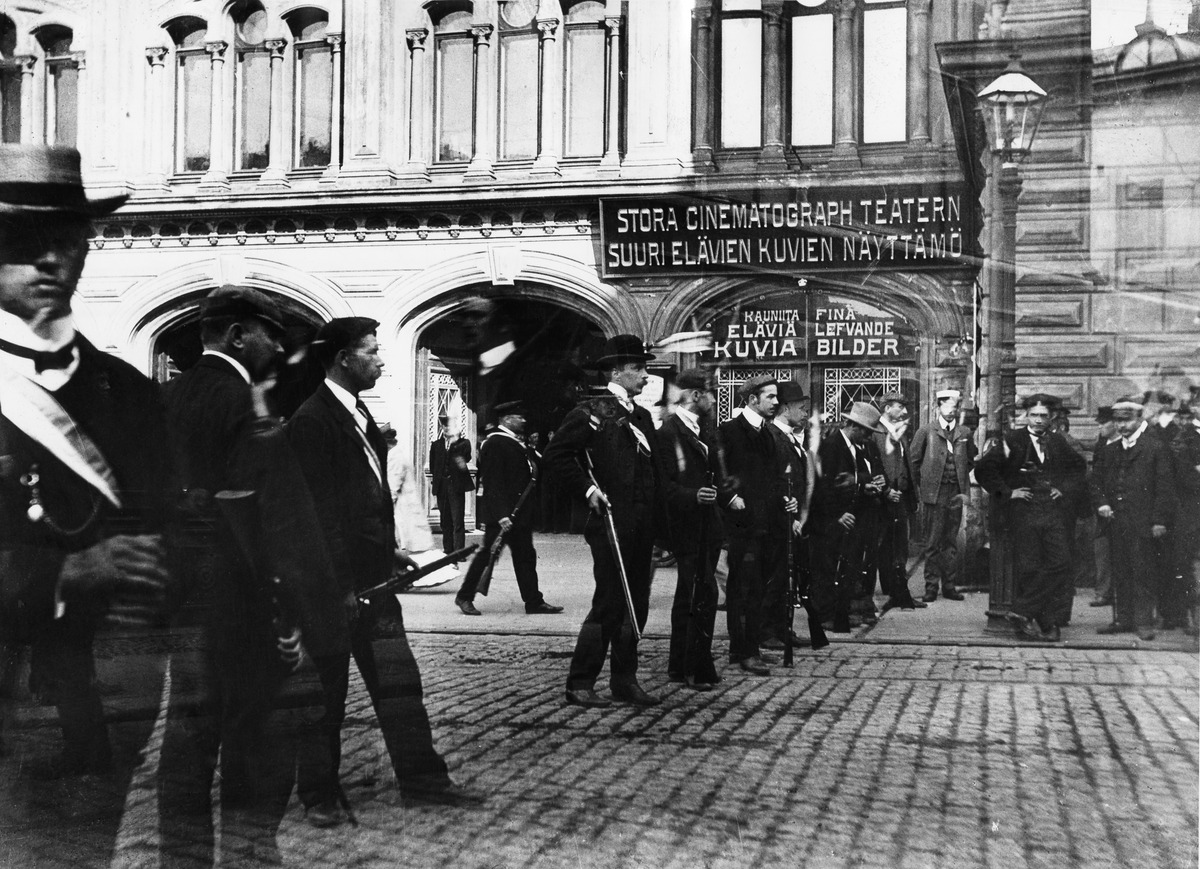
Viaporin kapina 1906, Hakaniemen mellakka
sisällön kuvaus: Viaporin kapina 1906, Hakaniemen mellakka. Suojeluskuntalaisten muodostama Hakasalmenkadun (=Keskuskadun) poikki ulottuva ketju suojeluskuntalaisten kokoontumispaikan Hakasalmenkatu 3:n (=Keskuskatu 7) edessä. mustavalkoinen
Ajankohta: kuvausaika 02.08.1906
Paikka: Suomi, Uusimaa, Helsinki, Kluuvi Helsinki, Keskuskatu 7
Aiheet: Ihmeitten Maailma, autonomian aika sortovuodet, kapinaliikkeet, suojeluskunnat, tunteet isänmaallisuus, elokuvateatterit